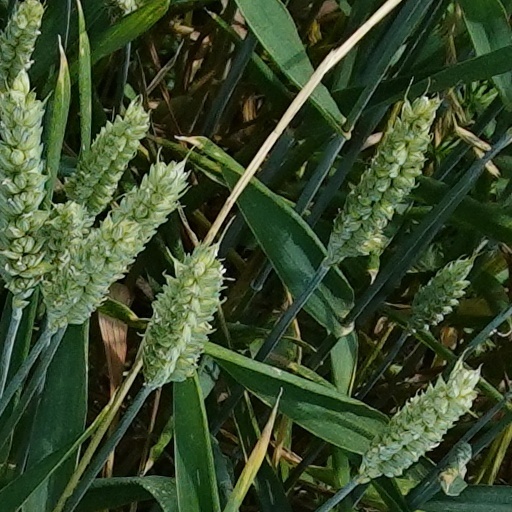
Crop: wheat